Anna Russell Cole Auditorium

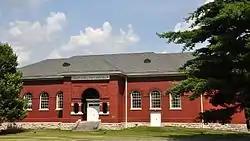
The Anna Russell Cole Auditorium in 2014

The Anna Russell Cole Auditorium is a historic building on the campus of Nashville School of the Arts in Nashville, Tennessee, U.S. It was built in 1894. It was named in honor of Anna Russell Cole, philanthropist and wife of Confederate colonel Edmund William Cole, who founded the Randall Cole Industrial School in 1885. It has been listed on the National Register of Historic Places since April 17, 1980. The building is not used or maintained.